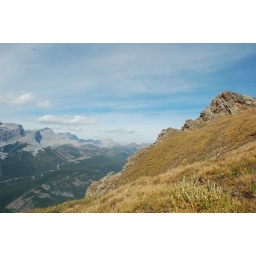
The road in the back ground is Highway 40. This photo is taken looking North.